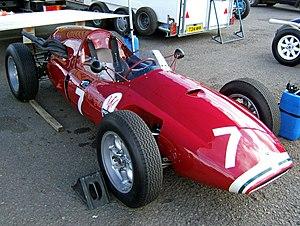
Le Grand Prix de France 1960, disputé sur le circuit de Reims-Gueux le 3 juillet 1960, est la quatre-vingt-dixième épreuve du championnat du monde de Formule 1 courue depuis 1950 et la sixième manche du championnat 1960.
Le Grand Prix d'Italie 1960, disputé sur l'Autodromo Nazionale di Monza le 4 septembre 1960, est la quatre-vingt-treizième épreuve du championnat du monde de Formule 1 courue depuis 1950 et la neuvième manche du championnat 1960. Il a également reçu le titre de Grand Prix d'Europe.
Le Grand Prix de Grande-Bretagne 1960, disputé sur le circuit de Silverstone le 16 juillet 1960, est la quatre-vingt-onzième épreuve du championnat du monde de Formule 1 courue depuis 1950 et la septième manche du championnat 1960.
Cooper Car Company est une écurie de course automobile fondée par Charles et John Cooper. Charles a commencé à construire des monoplaces de course dans un petit garage de Surbiton dans le Surrey avant que son fils ne le rejoigne pour fonder leur officine en 1953.